Answer in natural language. Is Television behind Doorway? Choose between the following options: yes or no
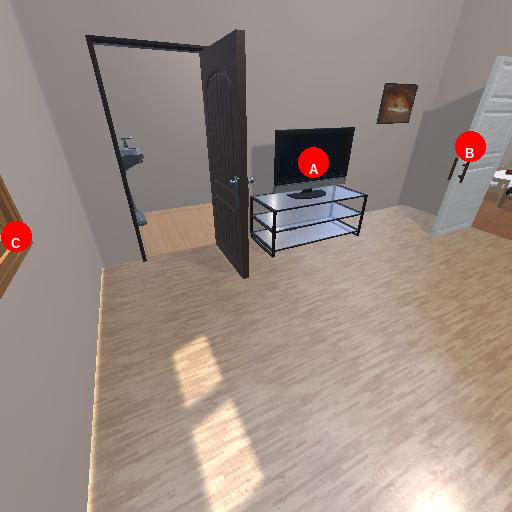
<answer>no</answer>